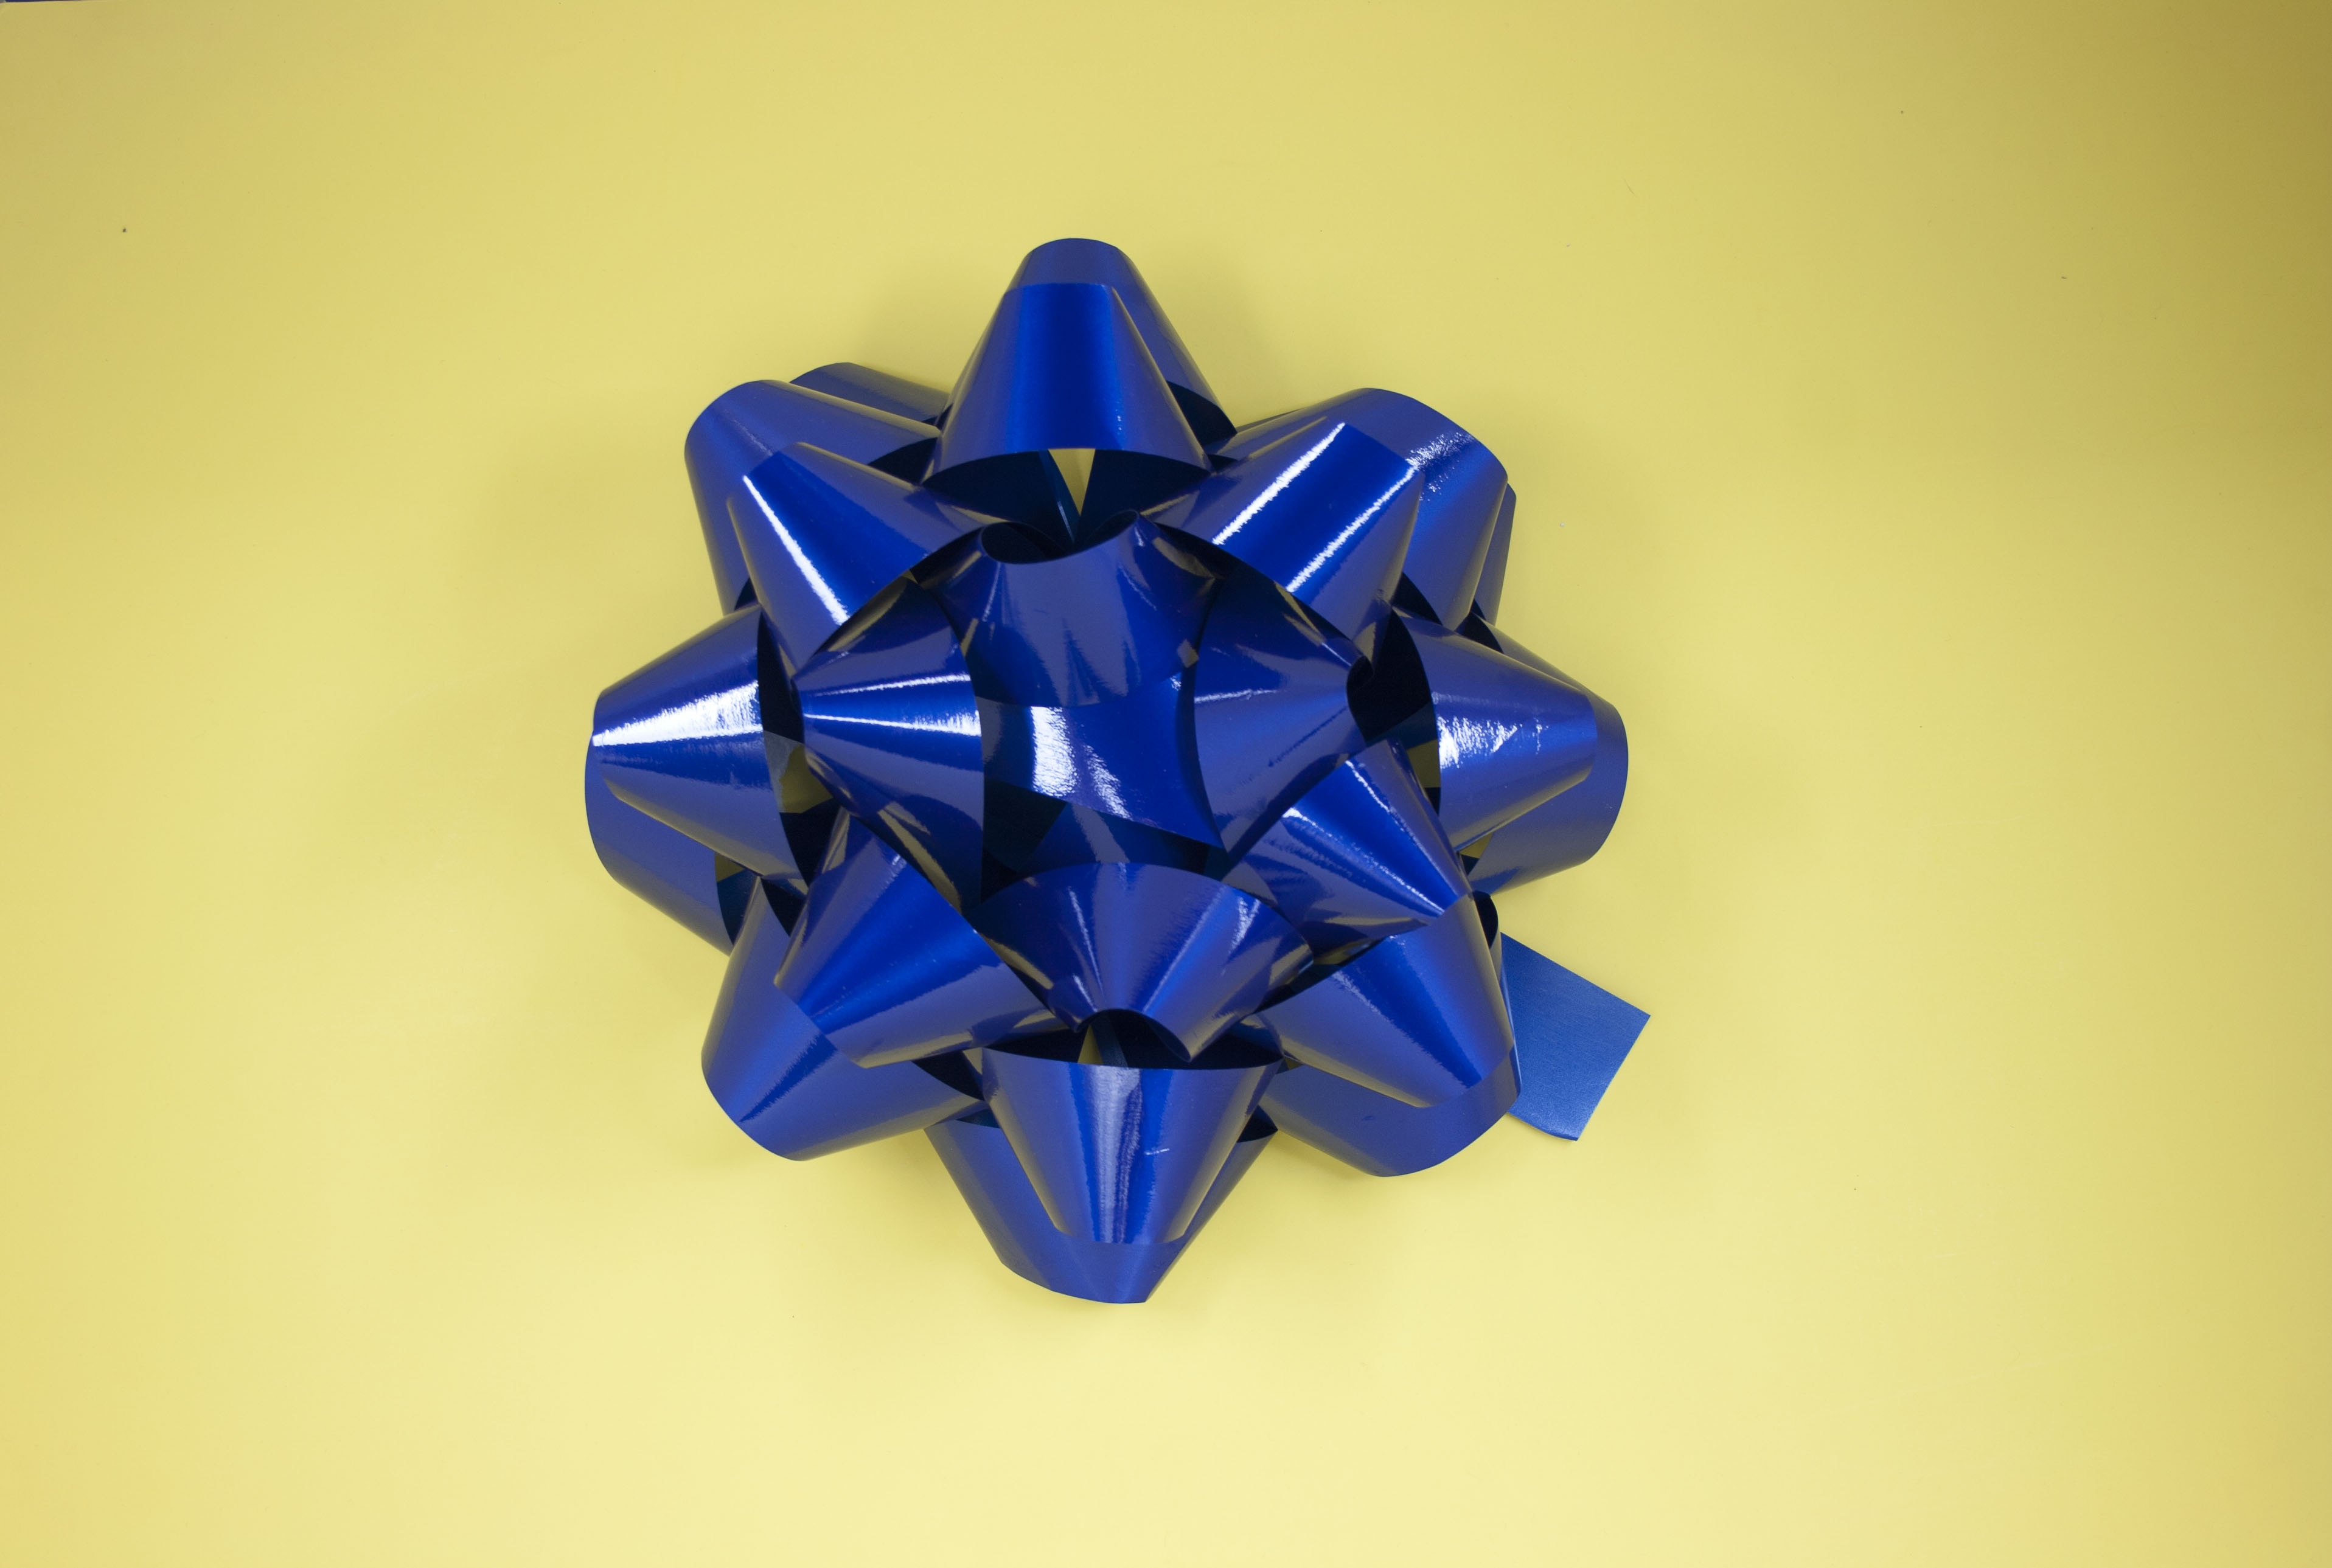
wheel, flower, petal, gift, decoration, blue, craft, decor, ribbon, festive, package, art, decorative, bow, birthday, knot, origami, art paper, origami paper